Humanitarian situation during the war in Donbas

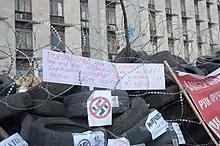
The barricade outside the Donetsk RSA.

In early August, Amnesty International voiced concerned about actions of Radical Party leader and member of the Verkhovna Rada Oleh Lyashko. Lyashko is the leader of a pro-government paramilitary that participated in the war in Donbas. According to the Amnesty International report, Lyashko conducted a "continuing campaign of violence, intimidation and abduction against individuals". As an example of this "campaign", the report cited the abduction of DPR defence minister Igor Kakidzyanov. The abduction was recorded by Lyashko's forces. In the video, Kakidzyanov was seen being abducted, and later, after having been captured, "dressed only in his underwear with two bleeding cuts to his body".